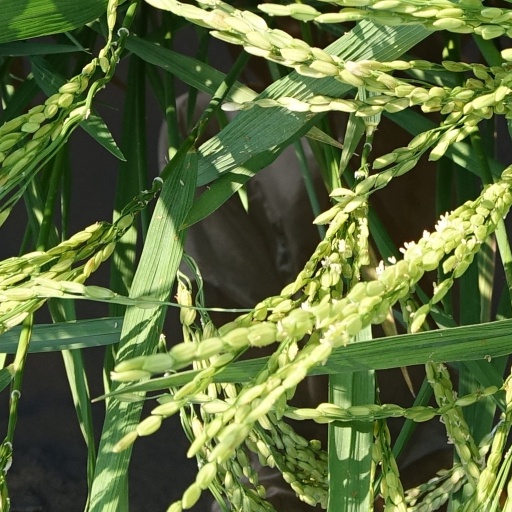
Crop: rice